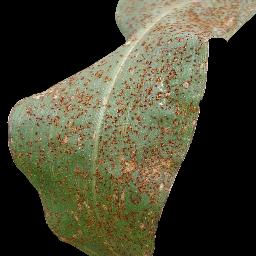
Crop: corn
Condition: (maize)_common_rust